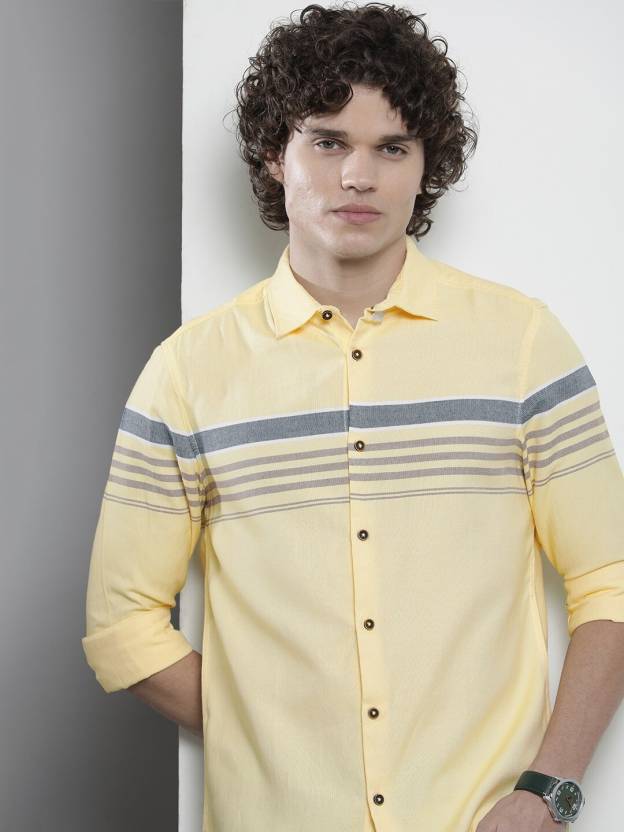
Product: Men Regular Fit Striped Cut Away Collar Casual Shirt
Price: ₹587
Colors: Yellow
Pattern: Striped
Description: Yellow Regular Striped Shirt